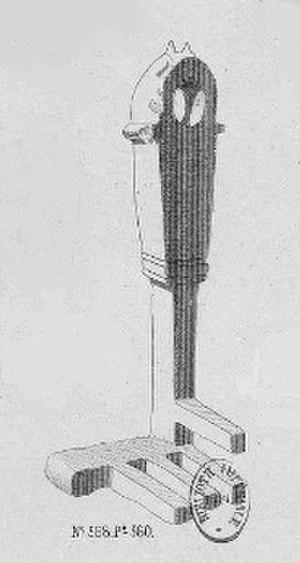
Site de l'atelier de poterie antique de la Manutention, quai Saint-Vincent, 1er arrondissement de Lyon, France. Clé antique inventoriée sous le n° 568, trouvée en 1843 lors du creusement des fondations de l'aile droite de la nouvelle Manutention des vivres. Dessin dans A. Comarmond, Description des antiquités et objets d'art contenus dans les salles du palais-des-arts de la ville de Lyon (monographie), Lyon, impr. F. Dumoulin, 1855-1857, 851
L'atelier de poterie antique de la Manutention est un atelier de céramiques antique dans le 1ᵉʳ arrondissement de Lyon. Il est lié à l'atelier de la Muette.